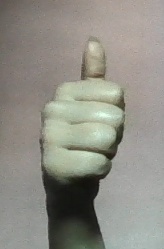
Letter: aleff